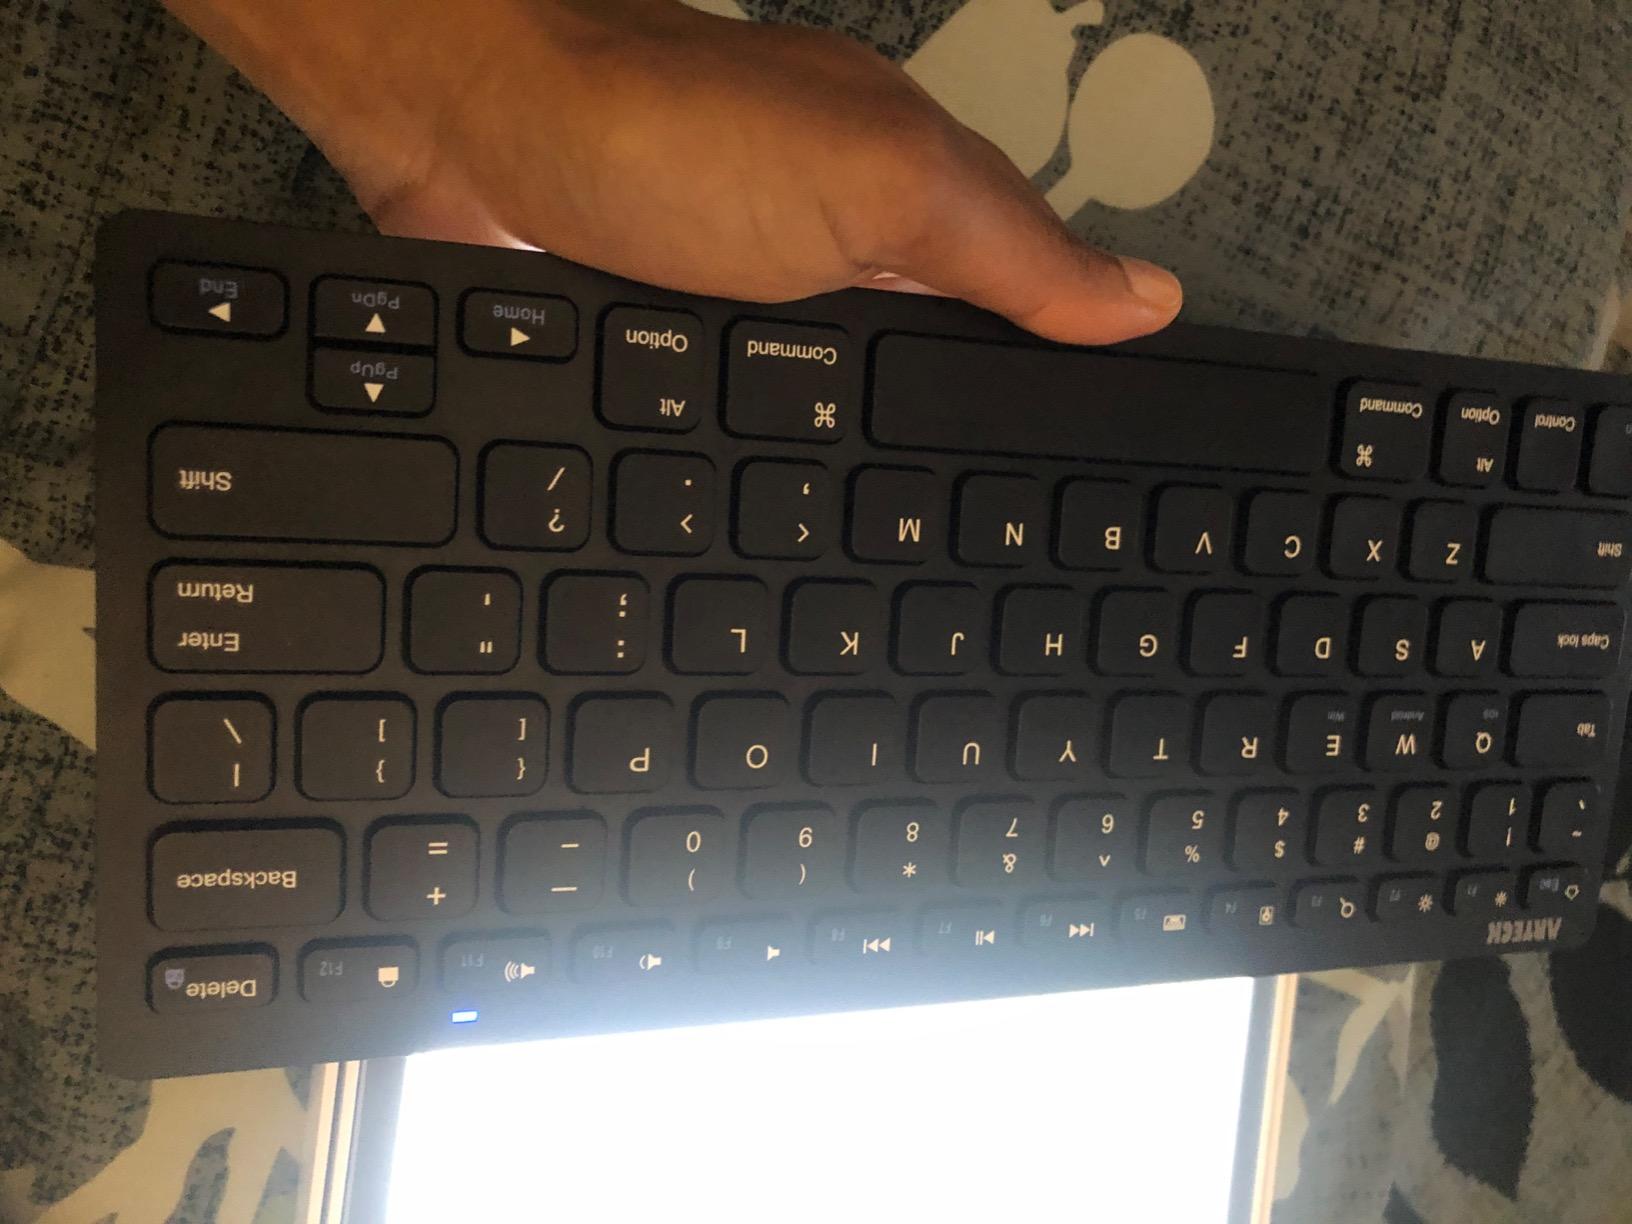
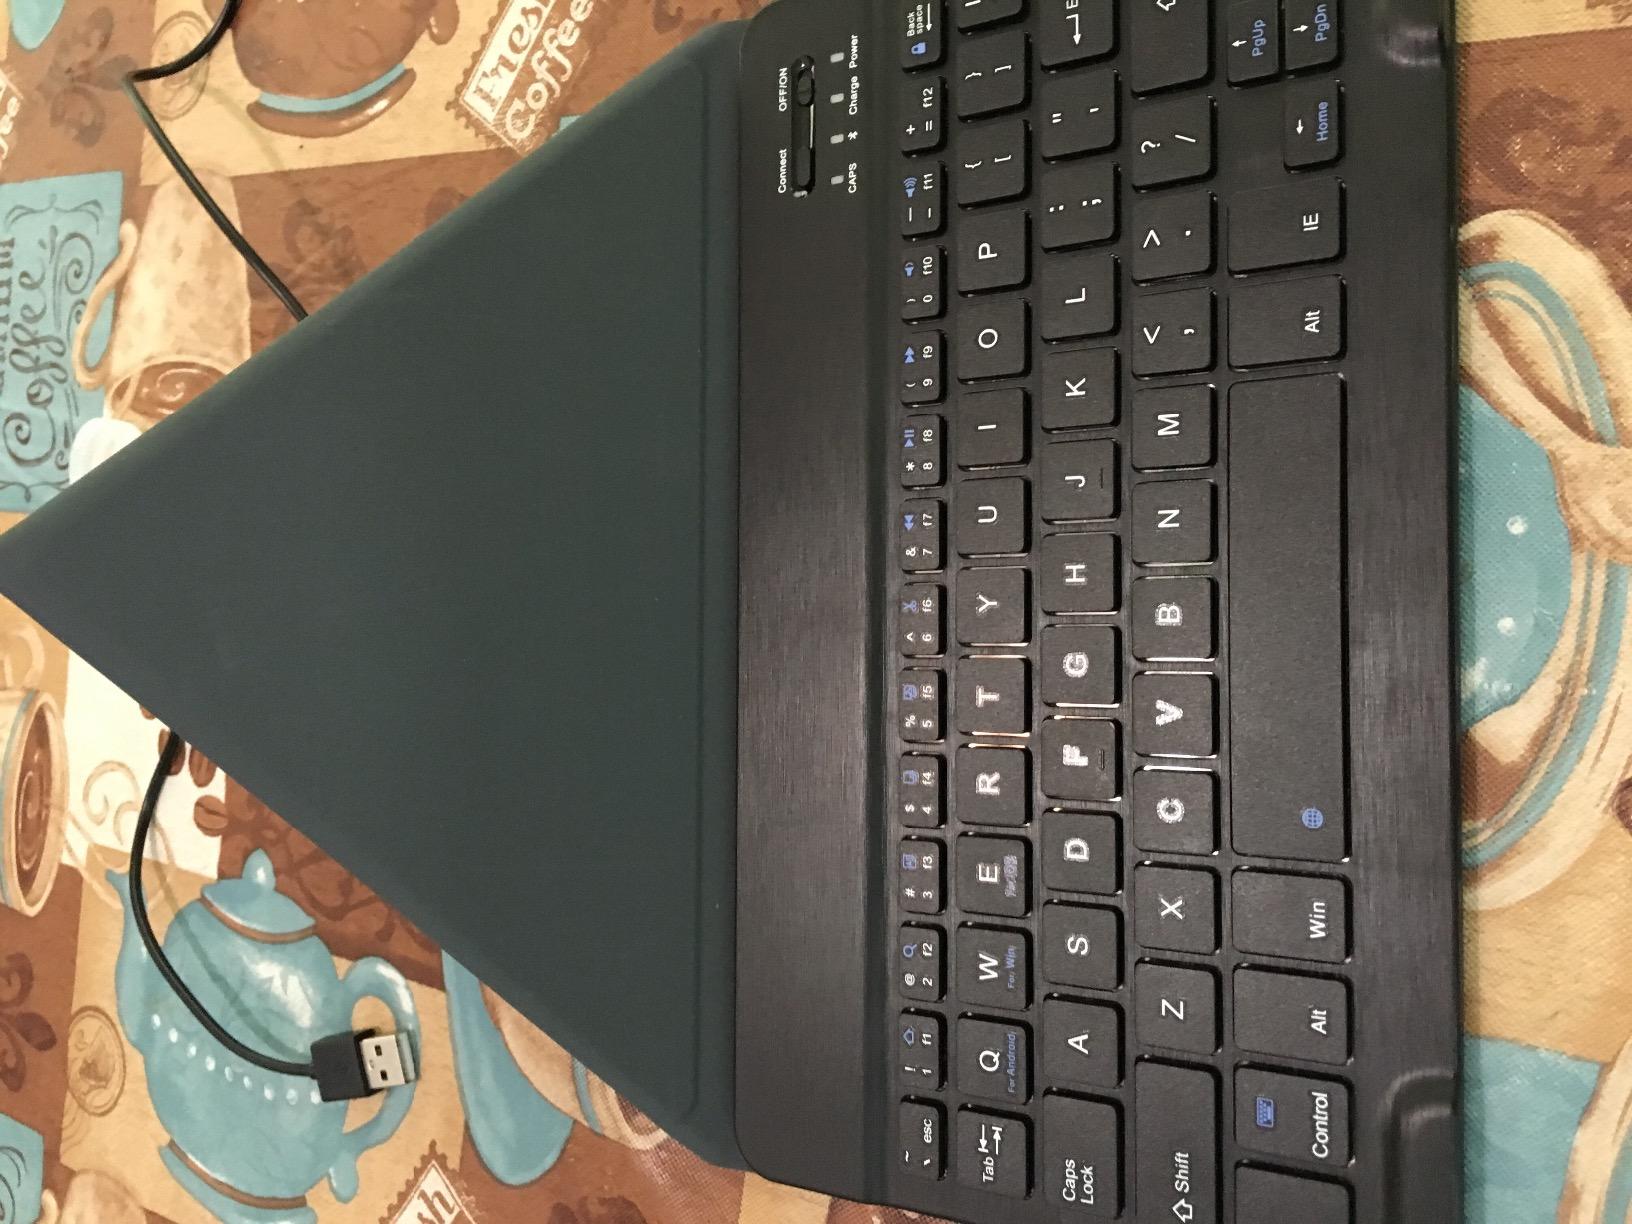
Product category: keyboard
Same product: no